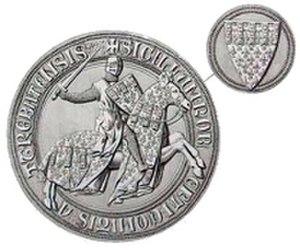
Bapaume est une commune française située dans le département du Pas-de-Calais en région Hauts-de-France.
Robert II d'Artois, fils posthume de Robert Iᵉʳ et de Mathilde de Brabant, devient dès sa naissance comte d'Artois. Chevalier de la huitième croisade, il a été co-régent du royaume de Naples.